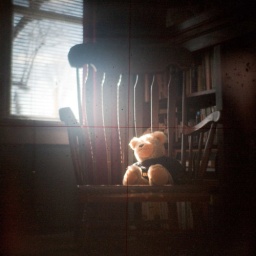
bear in the chair